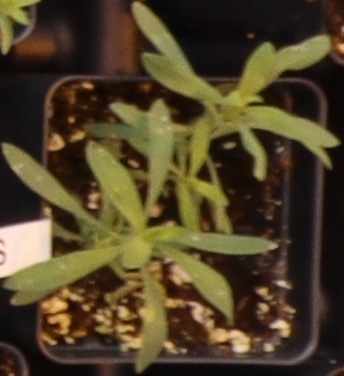
Label: Kochia